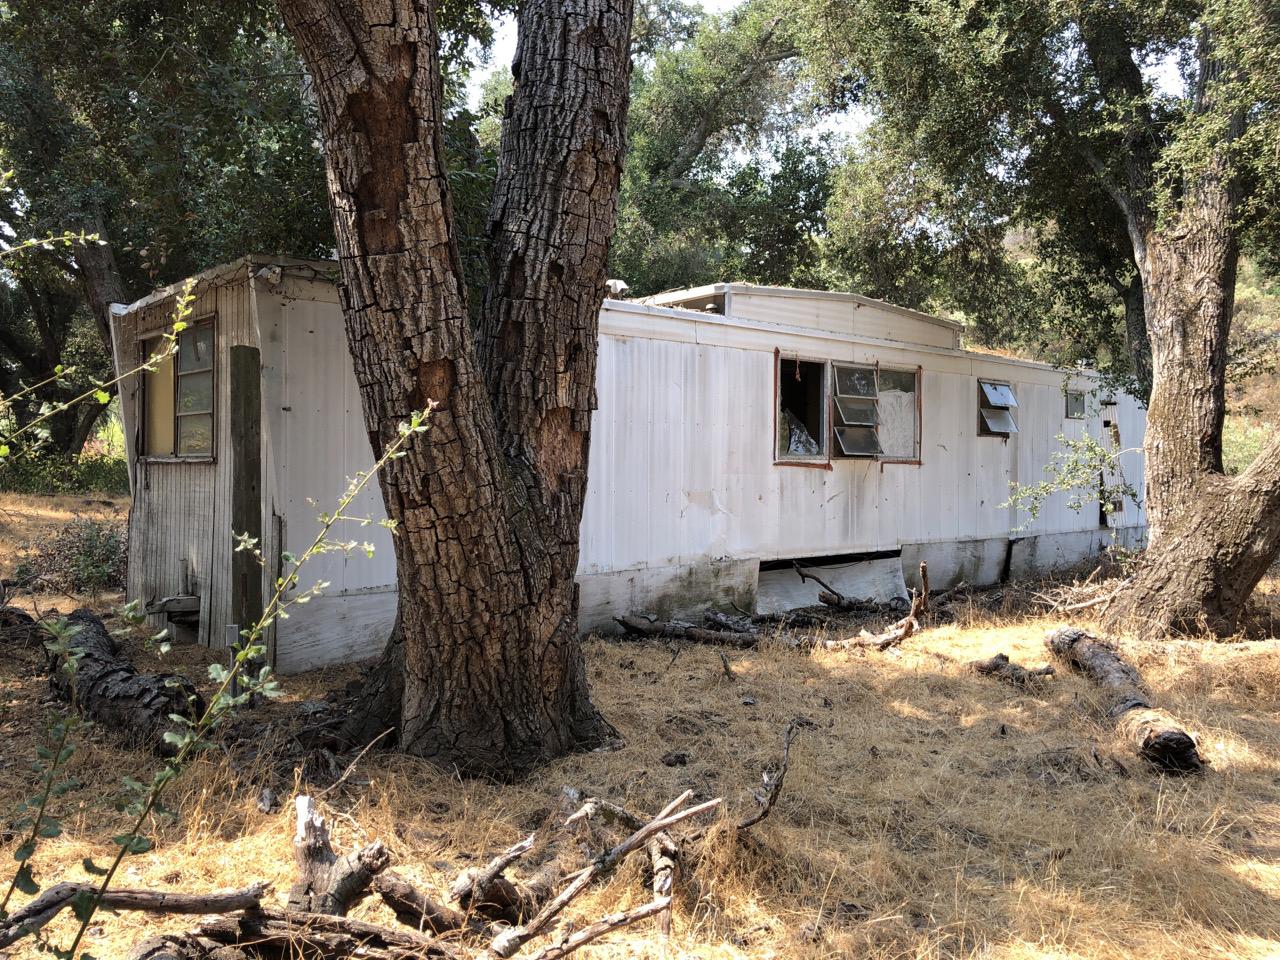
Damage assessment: no_damage